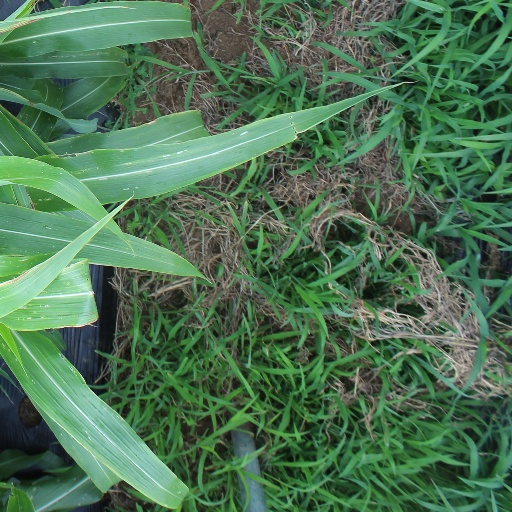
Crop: sorghum